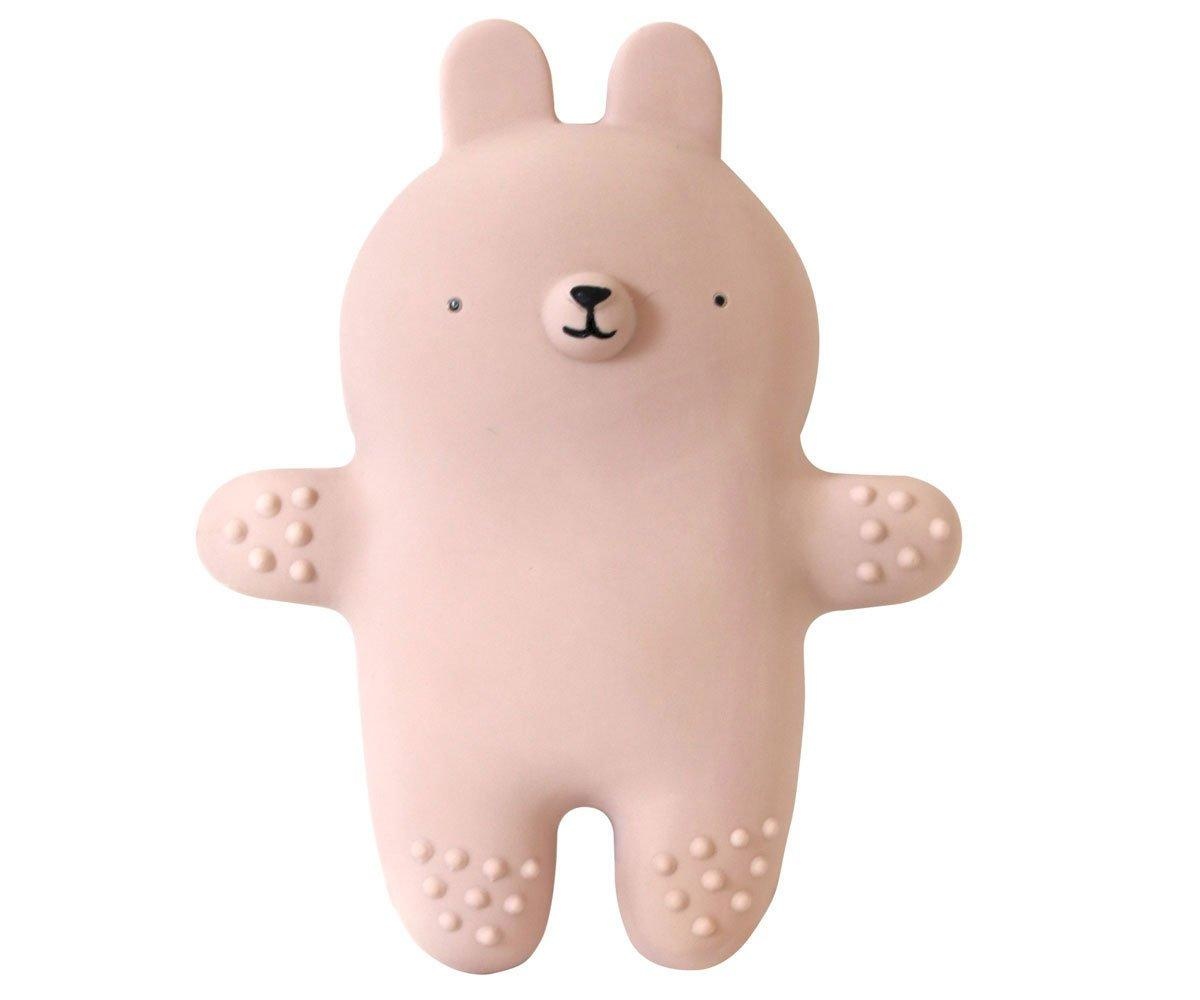
Eef Lillemor Mordedor Rabbit Rose
Eef Lillemor Mordedor é em borracha 100% natural super fofo para a fase de primeiros dentinhos.
Brand: Eef Lillemor
Category: Baby & Toddler > Baby Health > Pacifiers & Teethers